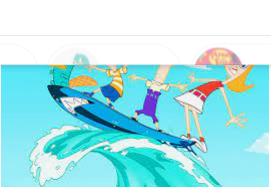
Portrait style: Cartoon Portrait